Major Seminary, Ghent

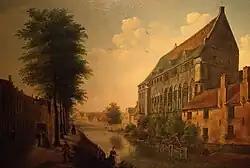
The first location of the seminary

The seminary was founded in the Geeraard de Duivelsteen by Cornelius Jansen, the first bishop of Ghent, in accordance with the decrees of the Council of Trent.